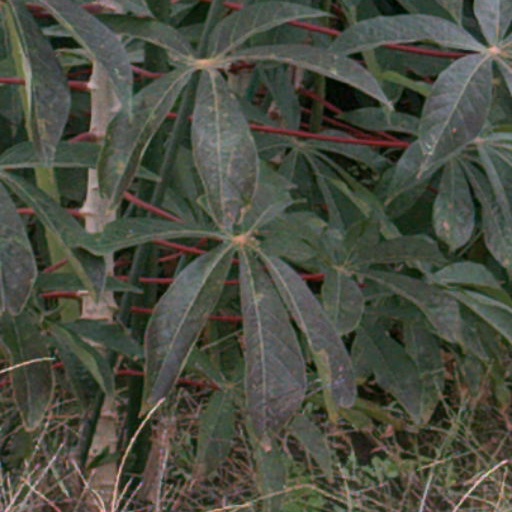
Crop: cassava